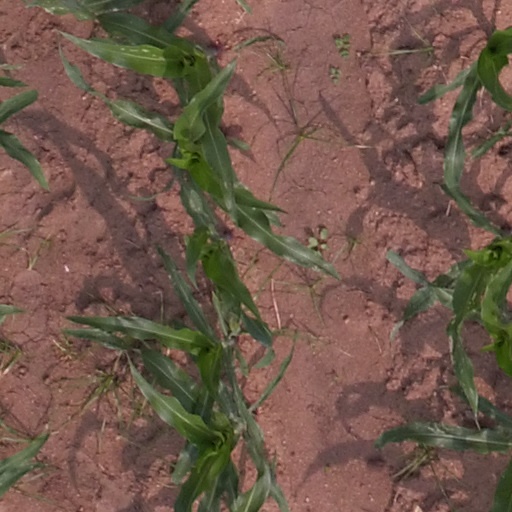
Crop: maize; corn